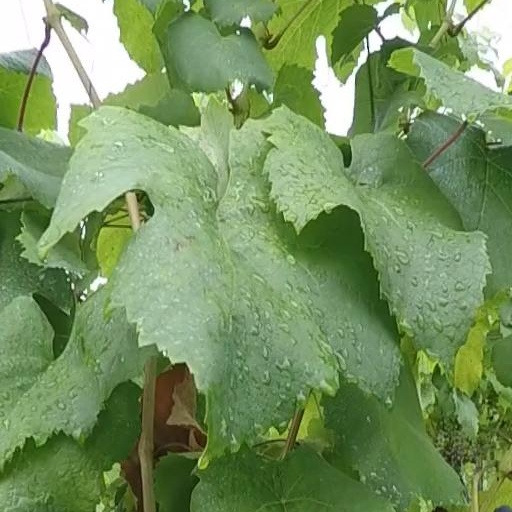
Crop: grape